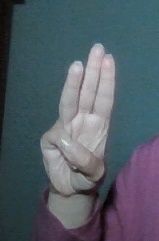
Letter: thaa